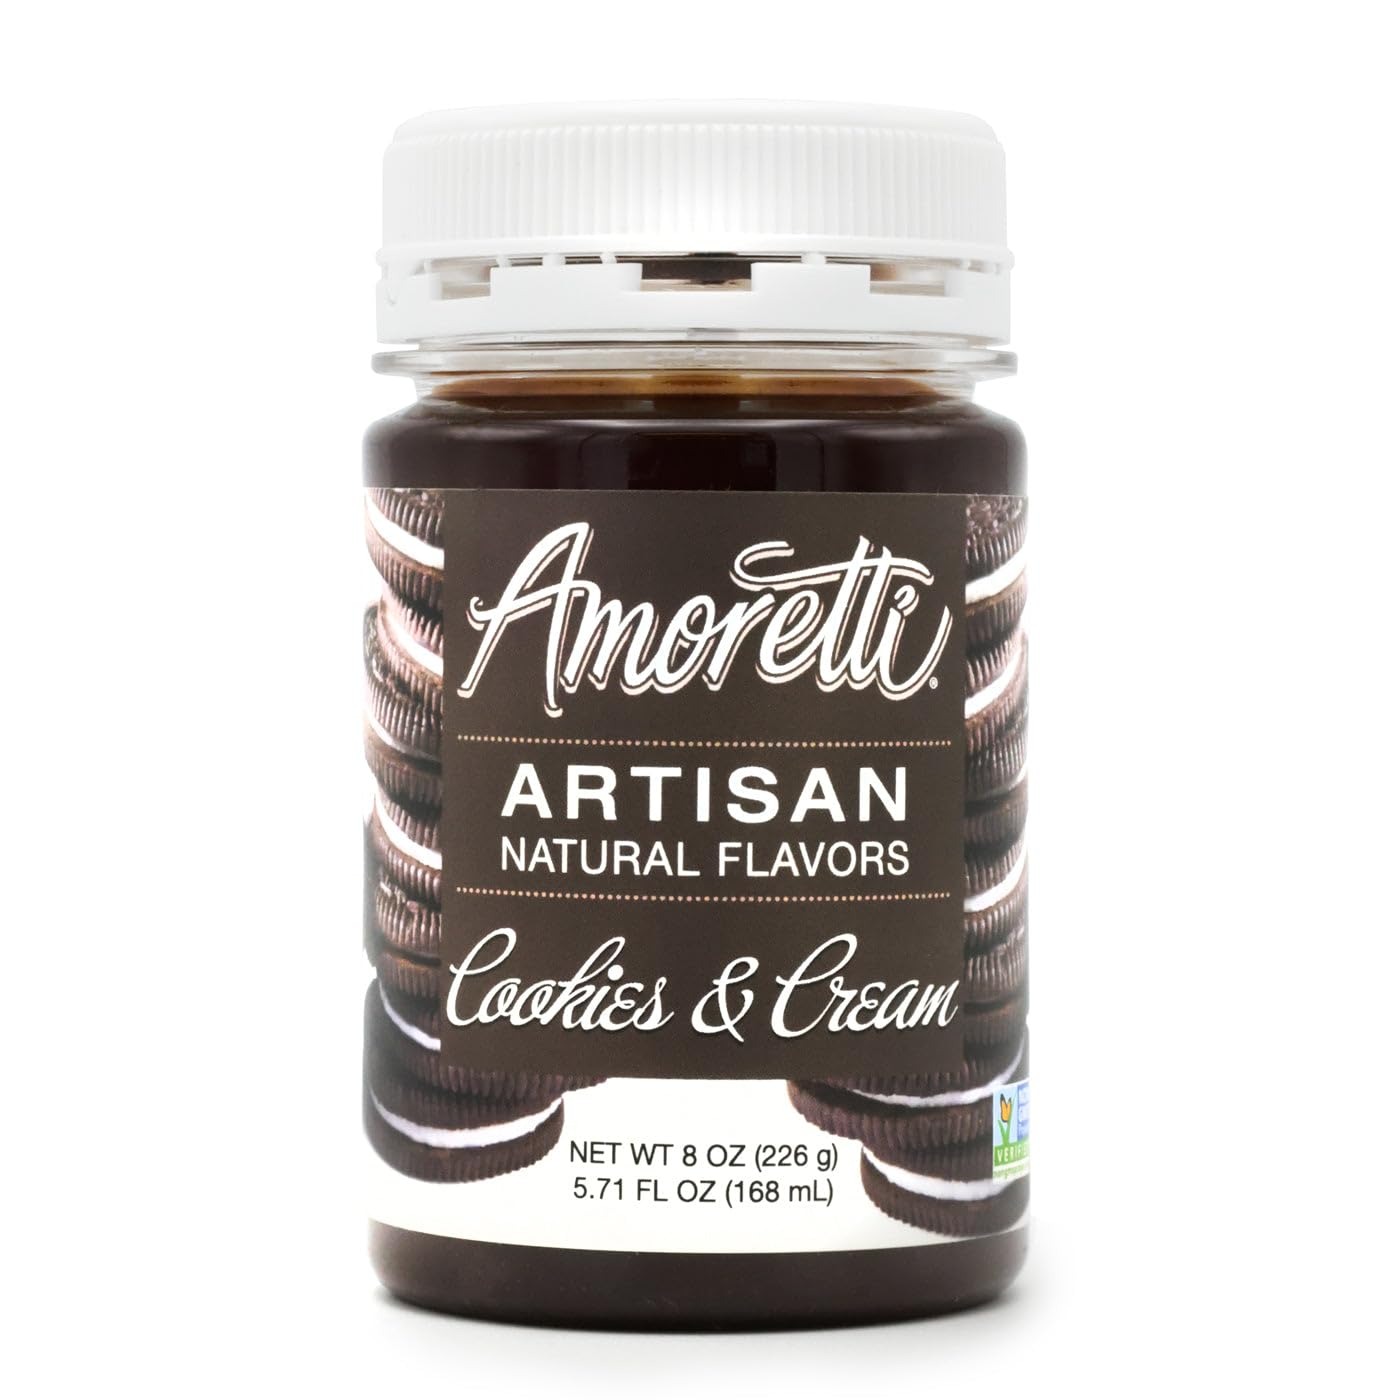
Item Name: Amoretti - Natural Cookies & Cream Artisan Flavor Paste, 8 oz, Perfect For Ice Cream, Beverages, Cakes, and more, Preservative Free, Vegan, Gluten Free, No Artificial Sweeteners, Highly Concentrated
Bullet Point 1: INCREDIBLE VERSATILITY: Infuse incredible flavor into your cakes, macarons, buttercreams, frostings, ice creams, alcoholic and non-alcoholic beverages, and more with our Artisan Natural Flavors
Bullet Point 2: SPECIFICATIONS: No artificial ingredients, preservative-free, naturally flavored, naturally sweetened, Kosher Pareve, Vegan, gluten-free, and handcrafted in Southern California
Bullet Point 3: SUPER CONCENTRATED: 2 oz of Artisan Natural Flavor is equivalent to 24 oz of fruit purée
Bullet Point 4: HIGHEST QUALITY: We use only the finest and freshest ingredients to deliver delicious natural flavors in each serving
Bullet Point 5: SHELF-STABLE & CONVENIENT: Stays fresh even after opening, no refrigeration needed
Product Description: <p>Finally, a shelf stable (even after opening), natural alternative to purée! Ideal for flavoring macarons, gelato, yogurt, sorbet, ice cream, alcoholic & non-alcoholic beverages, and any of your creations. Cut operational costs with our natural flavors—no freezing, thawing, or reduction required. Ready-to-use and highly concentrated.</p> <p>Made with <b>real fruit flavors</b>, our <b>preservative-free, non-GMO, vegan, and Kosher Pareve</b> formula guarantees a <b>premium taste experience</b> in every sip. Plus, there's <b>no refrigeration required!</b></p> <p><b>Flavor:</b> high fat content baked goods, cheesecakes, buttercreams, cakes, whipped creams, cupcakes, frostings, and more!</p> <p><b>Enhance:</b> ice creams, gelatos, sorbets, frozen yogurts, mousses and more!</p> <p><b>Elevate:</b> craft beers, liqueurs, wines, and more!</p> <p><b>Proudly handcrafted in Southern California</b>, Amoretti Beverage Infusions are the ultimate choice for <i>home bartenders, cafés, restaurants, and professional mixologists</i>. Experience the perfect balance of <b>sweet and tart</b> with <b>Amoretti Beverage Infusion</b>—your go-to flavor booster for every drink!</p>
Value: 8.0
Unit: Ounce

Price: 15.87